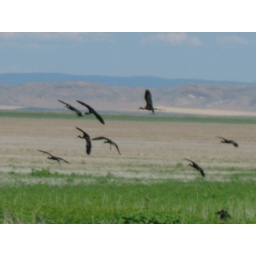
Here are some birds flying in the sky in the bird refuge.